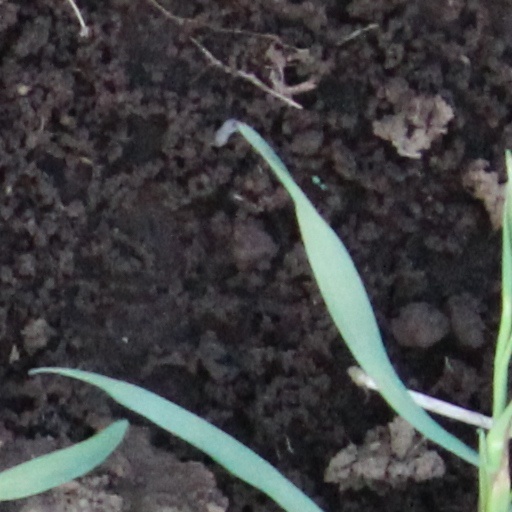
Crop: wheat